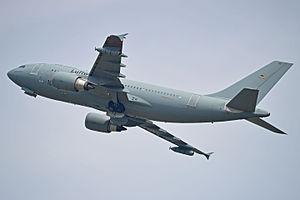
L'Airbus A310 Multi Role Tanker Transport est un modèle d'avion militaire de transport et de ravitaillement à large fuselage construit par Airbus Military et dérivé du modèle civil, l'Airbus A310.